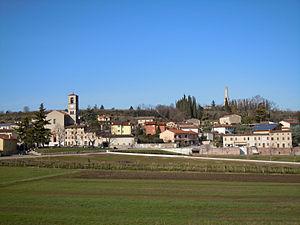
Custoza est une frazione de la commune de Sommacampagna en Vénétie.